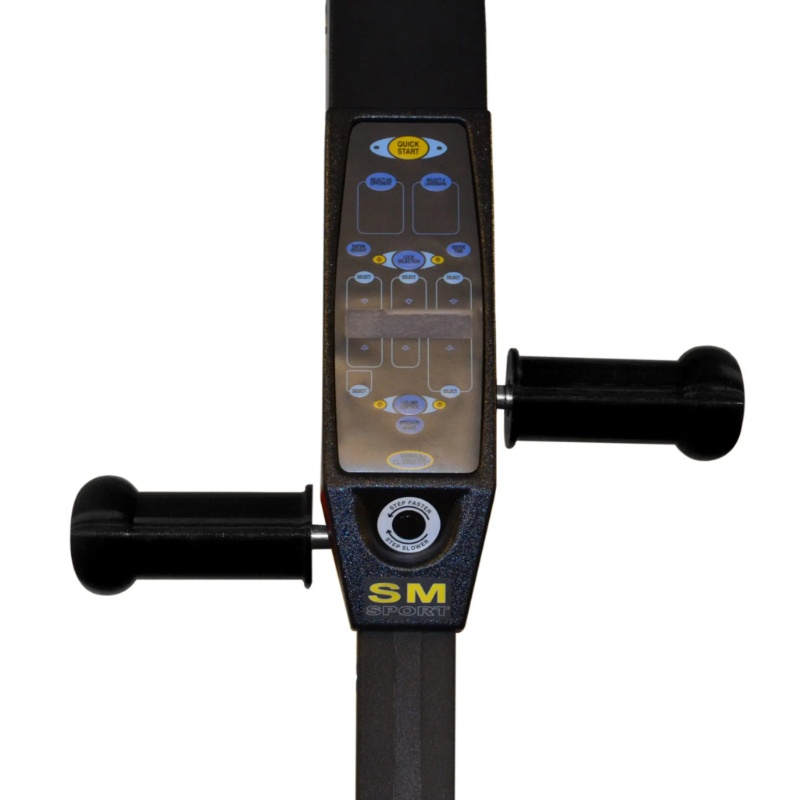
VersaClimber Gorilla Handles
Description Add some grip versatility to your VersaClimber workout with these over sized Gorilla Grip Handles. Designed to provide over sized gripping while climbing, these thicker diameter handle causes greater muscle activation in forearms, shoulders and back. Used with LX series, SM-M, TS-M and SRM models only. Great for grapplers, BJJ athletes, MMA training, rock climbers and more. Grips come in Black color only. Increased thumb, fingers, hand, forearm, and grip strength. Increased wrist stability strength in all planes of motion. Enhances stimulation to the working muscles. Increases arm pump.
Brand: VersaClimber
Category: Sporting Goods > Fitness & General Exercise Equipment > Cardio > Cardio Machine Accessories & Parts > Stair Climber & Stepper Accessories & Parts > Stair Climber & Stepper Replacement Parts